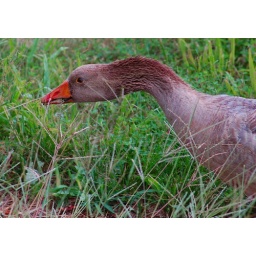
Pretty goose on the side of the road in Franklin County, by itself, eating grass